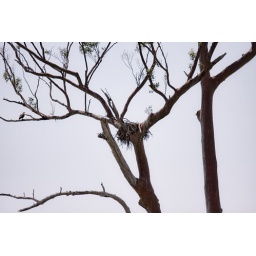
While on a cruise of the Hastings River I spotted this bird and it's nest in a tree on the bank.